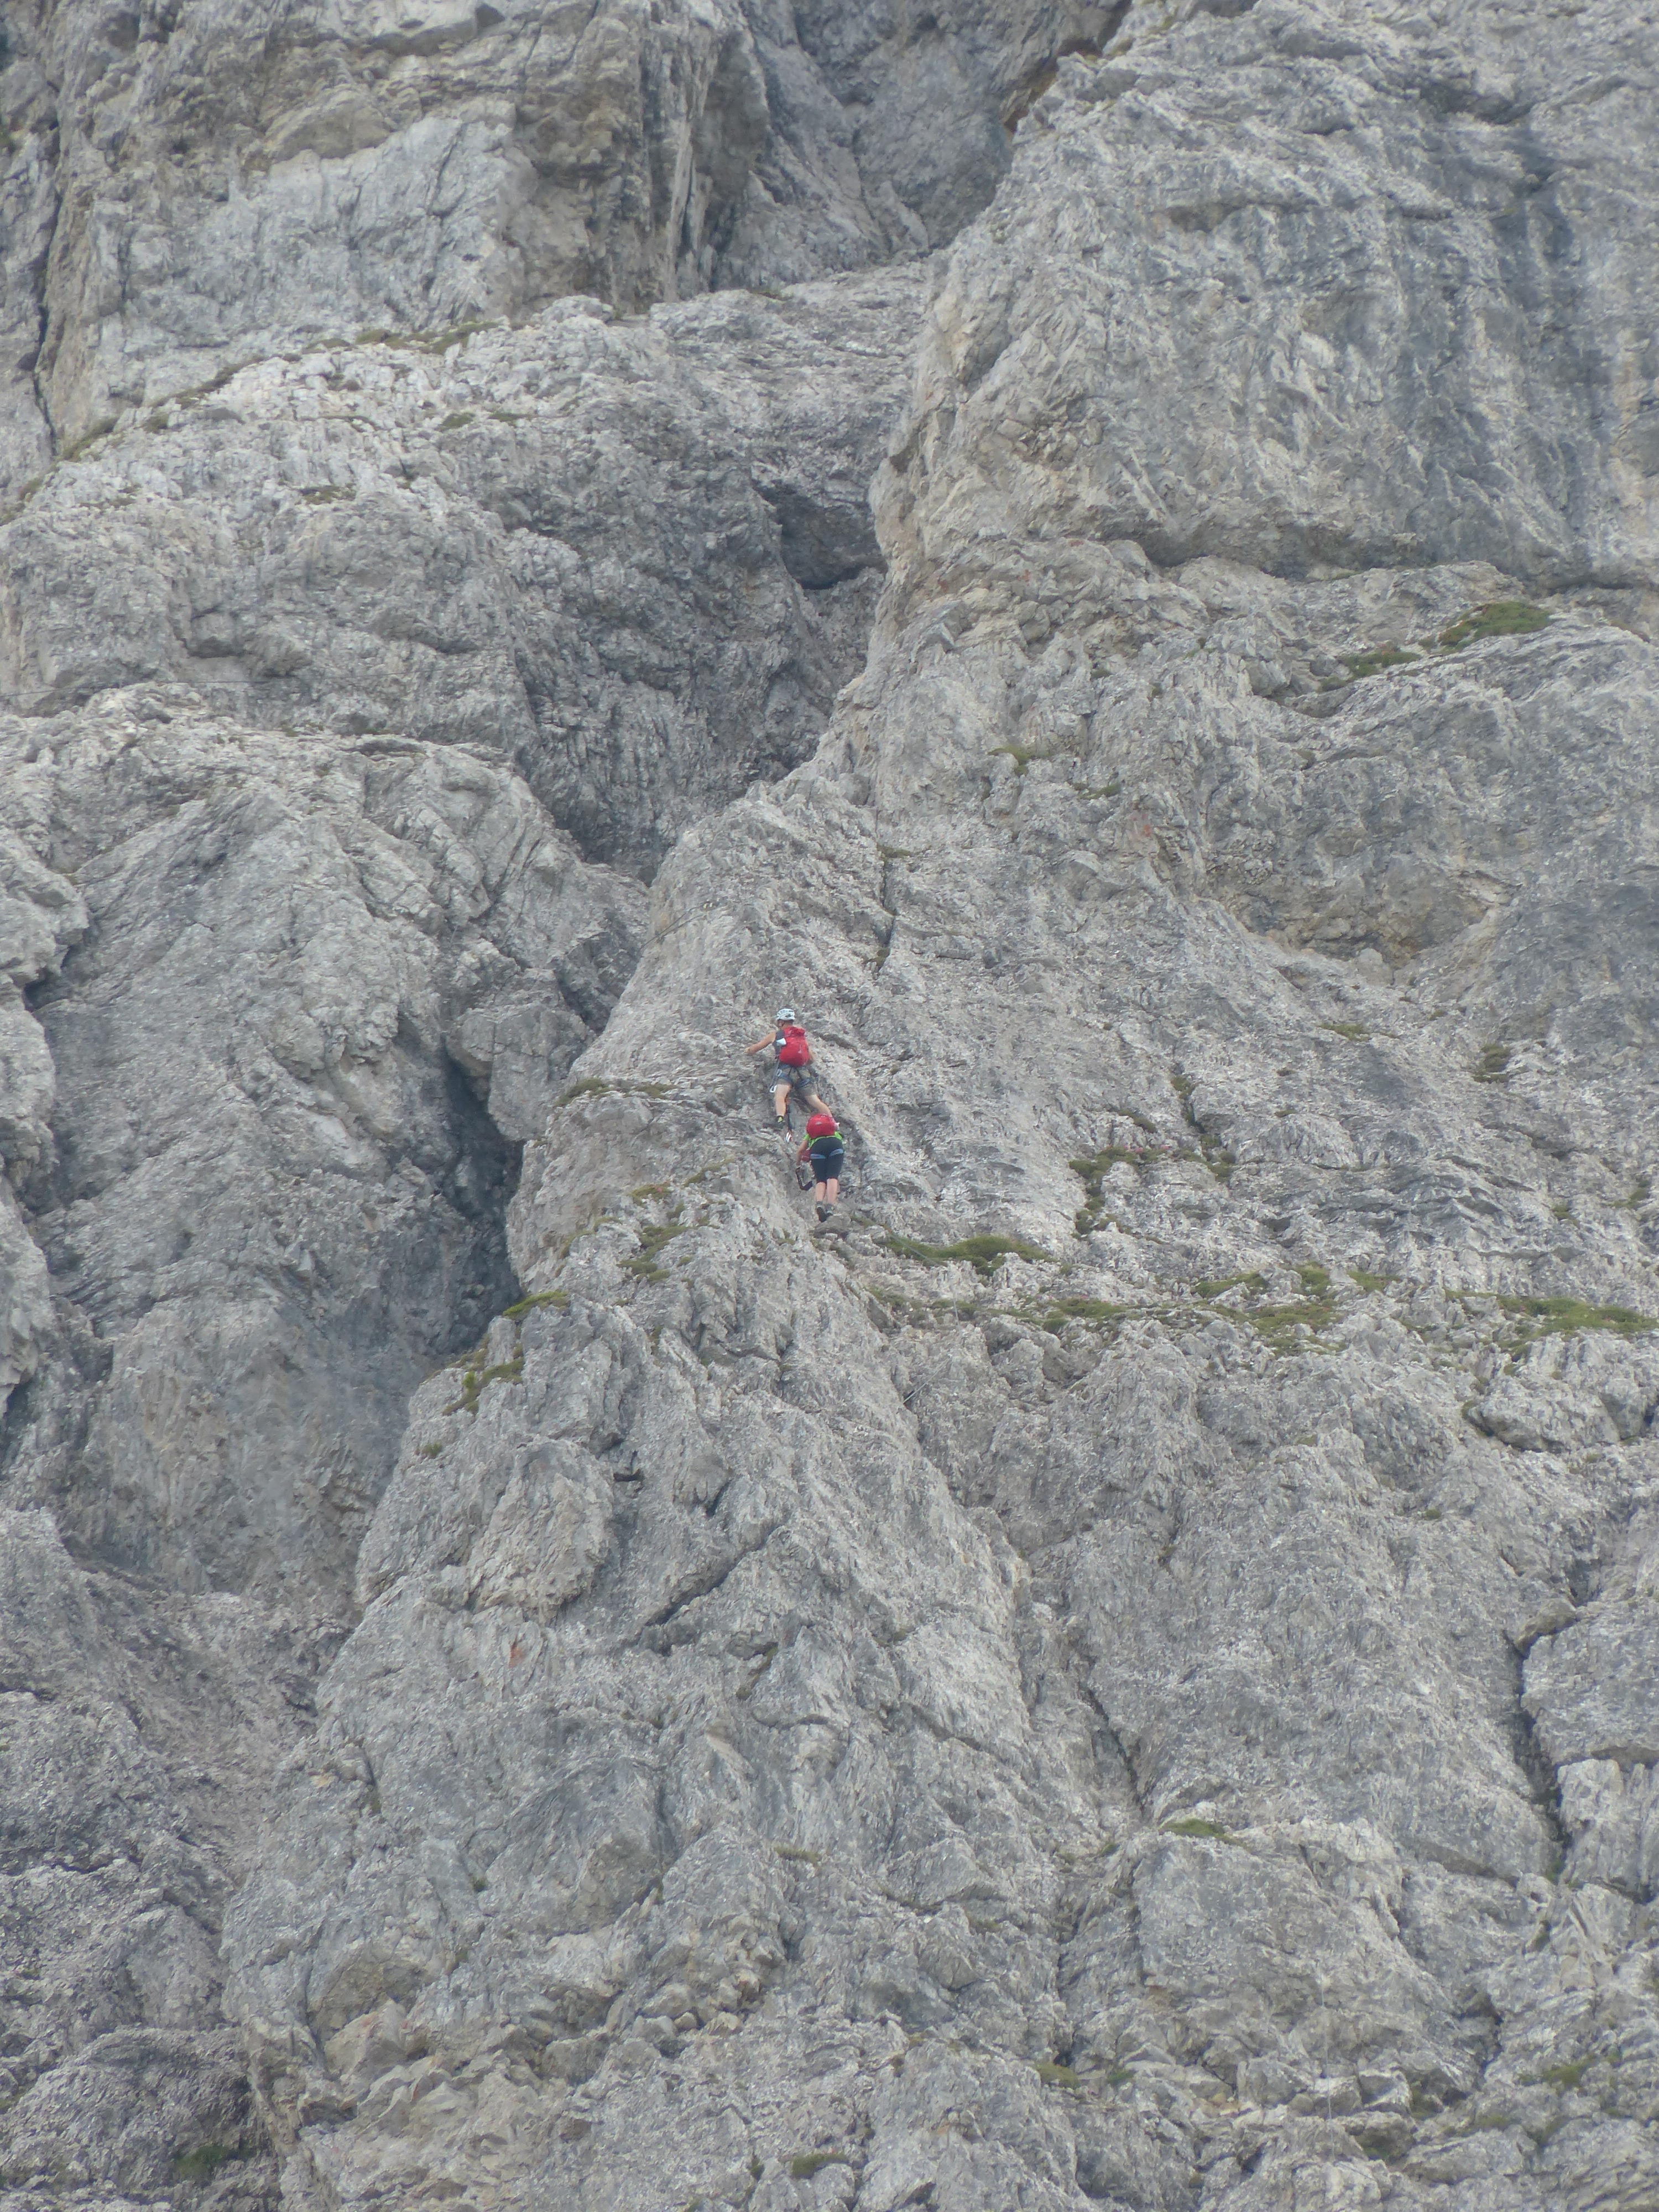
rock, mountain, adventure, recreation, cliff, climbing, climber, extreme sport, terrain, rock wall, ridge, climb, austria, mountaineering, geology, sports, moraine, tyrol, north wall, allg u alps, klettersteigler, outdoor recreation, geological phenomenon, sport climbing, free solo climbing, vilsalpseeberge, top of pools, via ferrata laugh top north face, via ferrata laugh lace, climbing trail walker